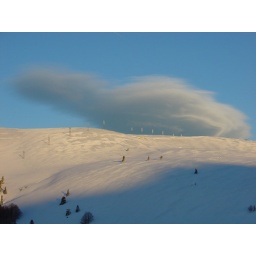
cloud sky snow in Uludag Turkey